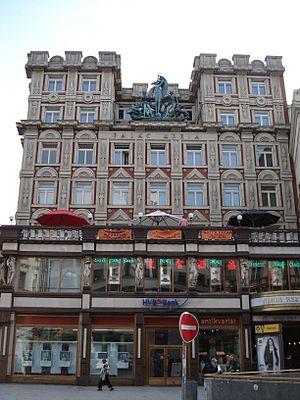
Pavel Janák est un architecte et un urbaniste tchèque, théoricien du rondocubisme.